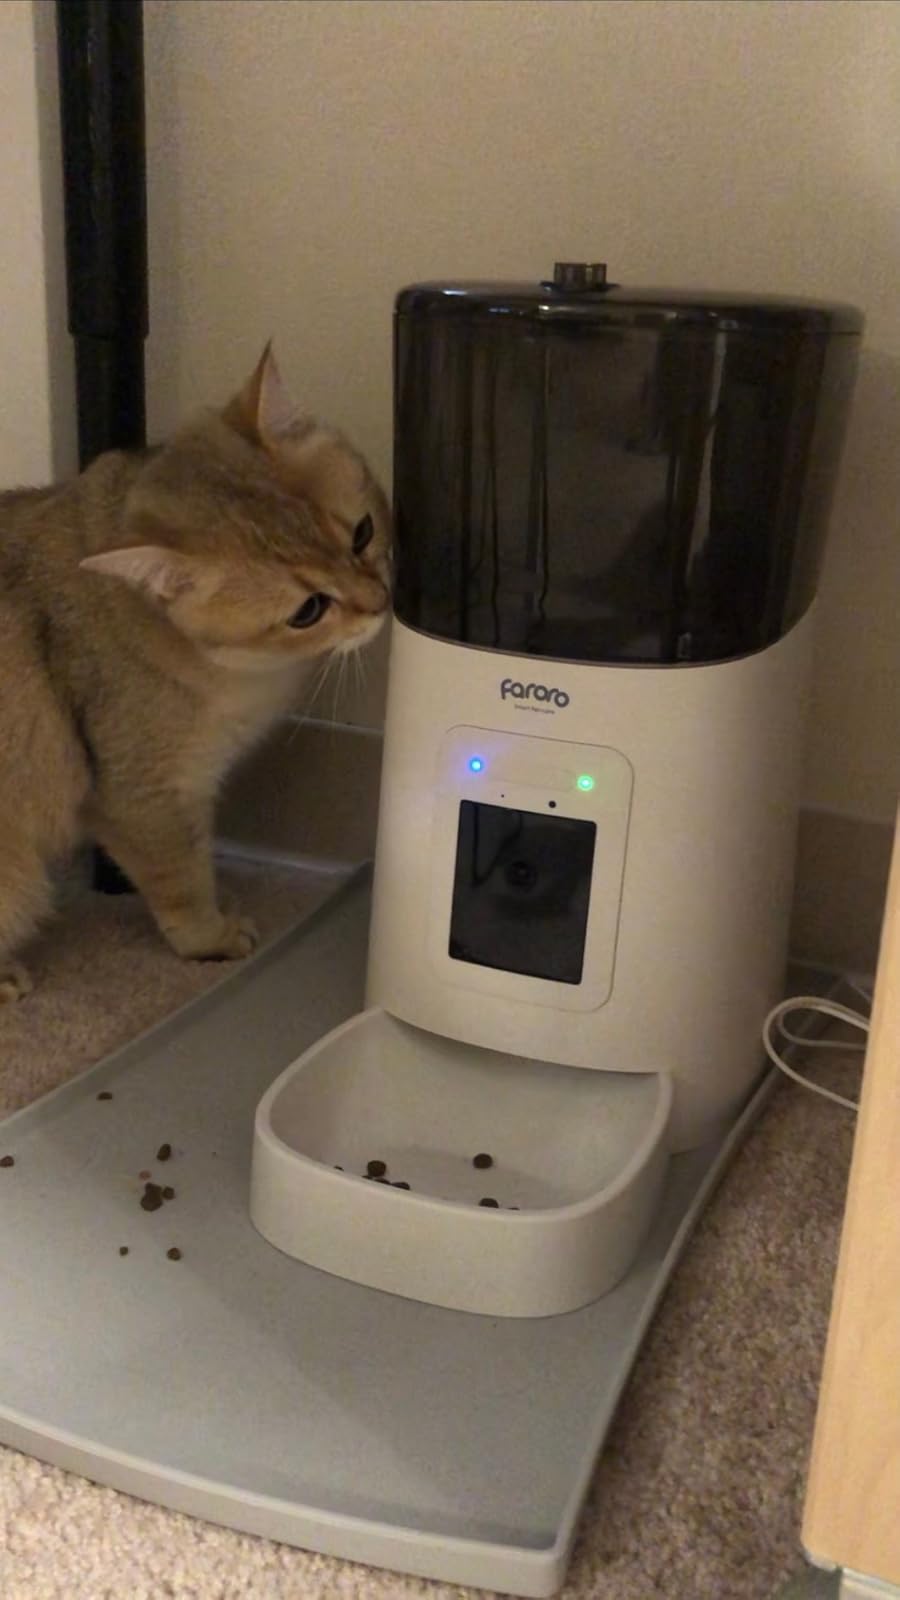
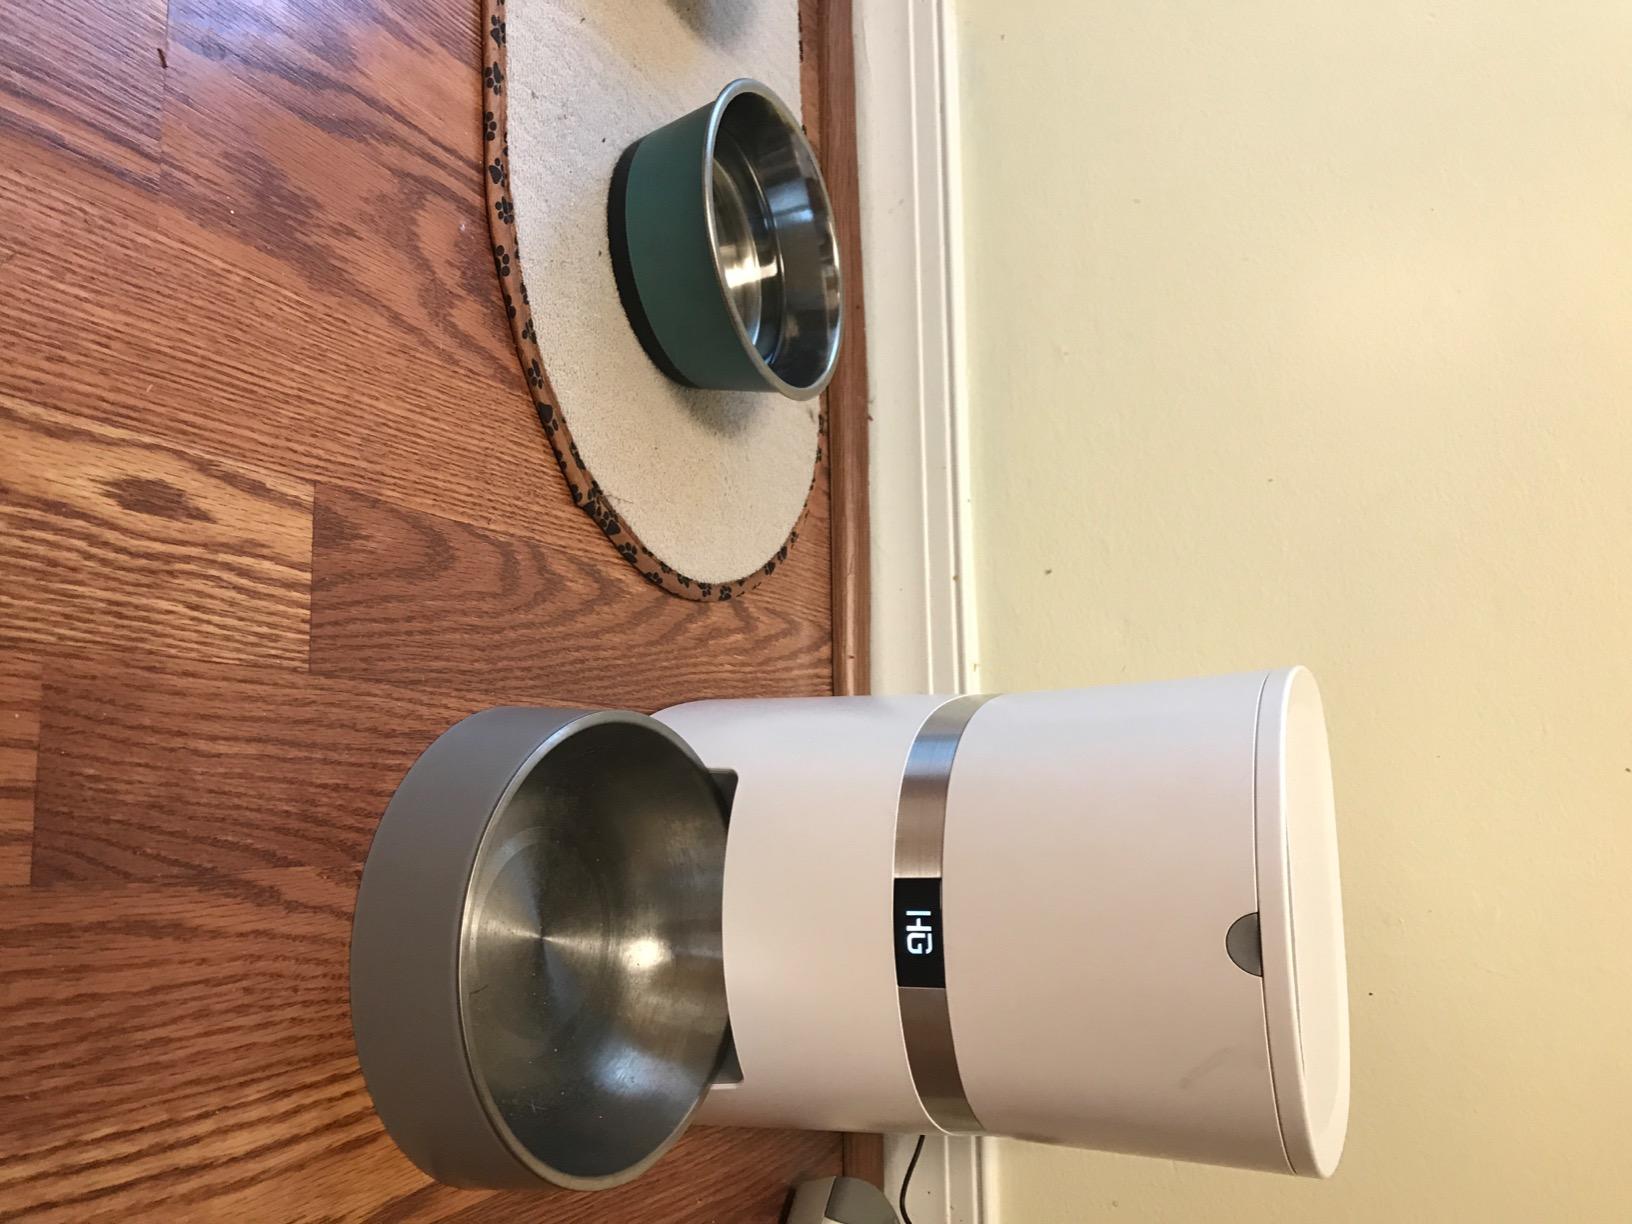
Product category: items_feeder
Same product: no